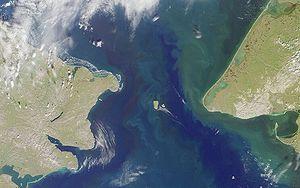
Le cap Dejnev est le point le plus oriental du continent asiatique. Situé sur la péninsule Tchouktche donnant sur le détroit de Béring, il fait face au cap Prince-de-Galles en Alaska, situé à 82 km de l'autre côté du détroit.
Le cap Prince-de-Galles est le point continental le plus occidental de l'Amérique. Il est situé sur la péninsule de Seward en Alaska à côté de Wales.
Les îles Diomède, également connues en Russie sous le nom d’îles Gvozdev, en inupiak Ignaluk, sont deux îles rocheuses situées au milieu du détroit de Béring, entre la Sibérie et l’Alaska, près du cercle arctique.